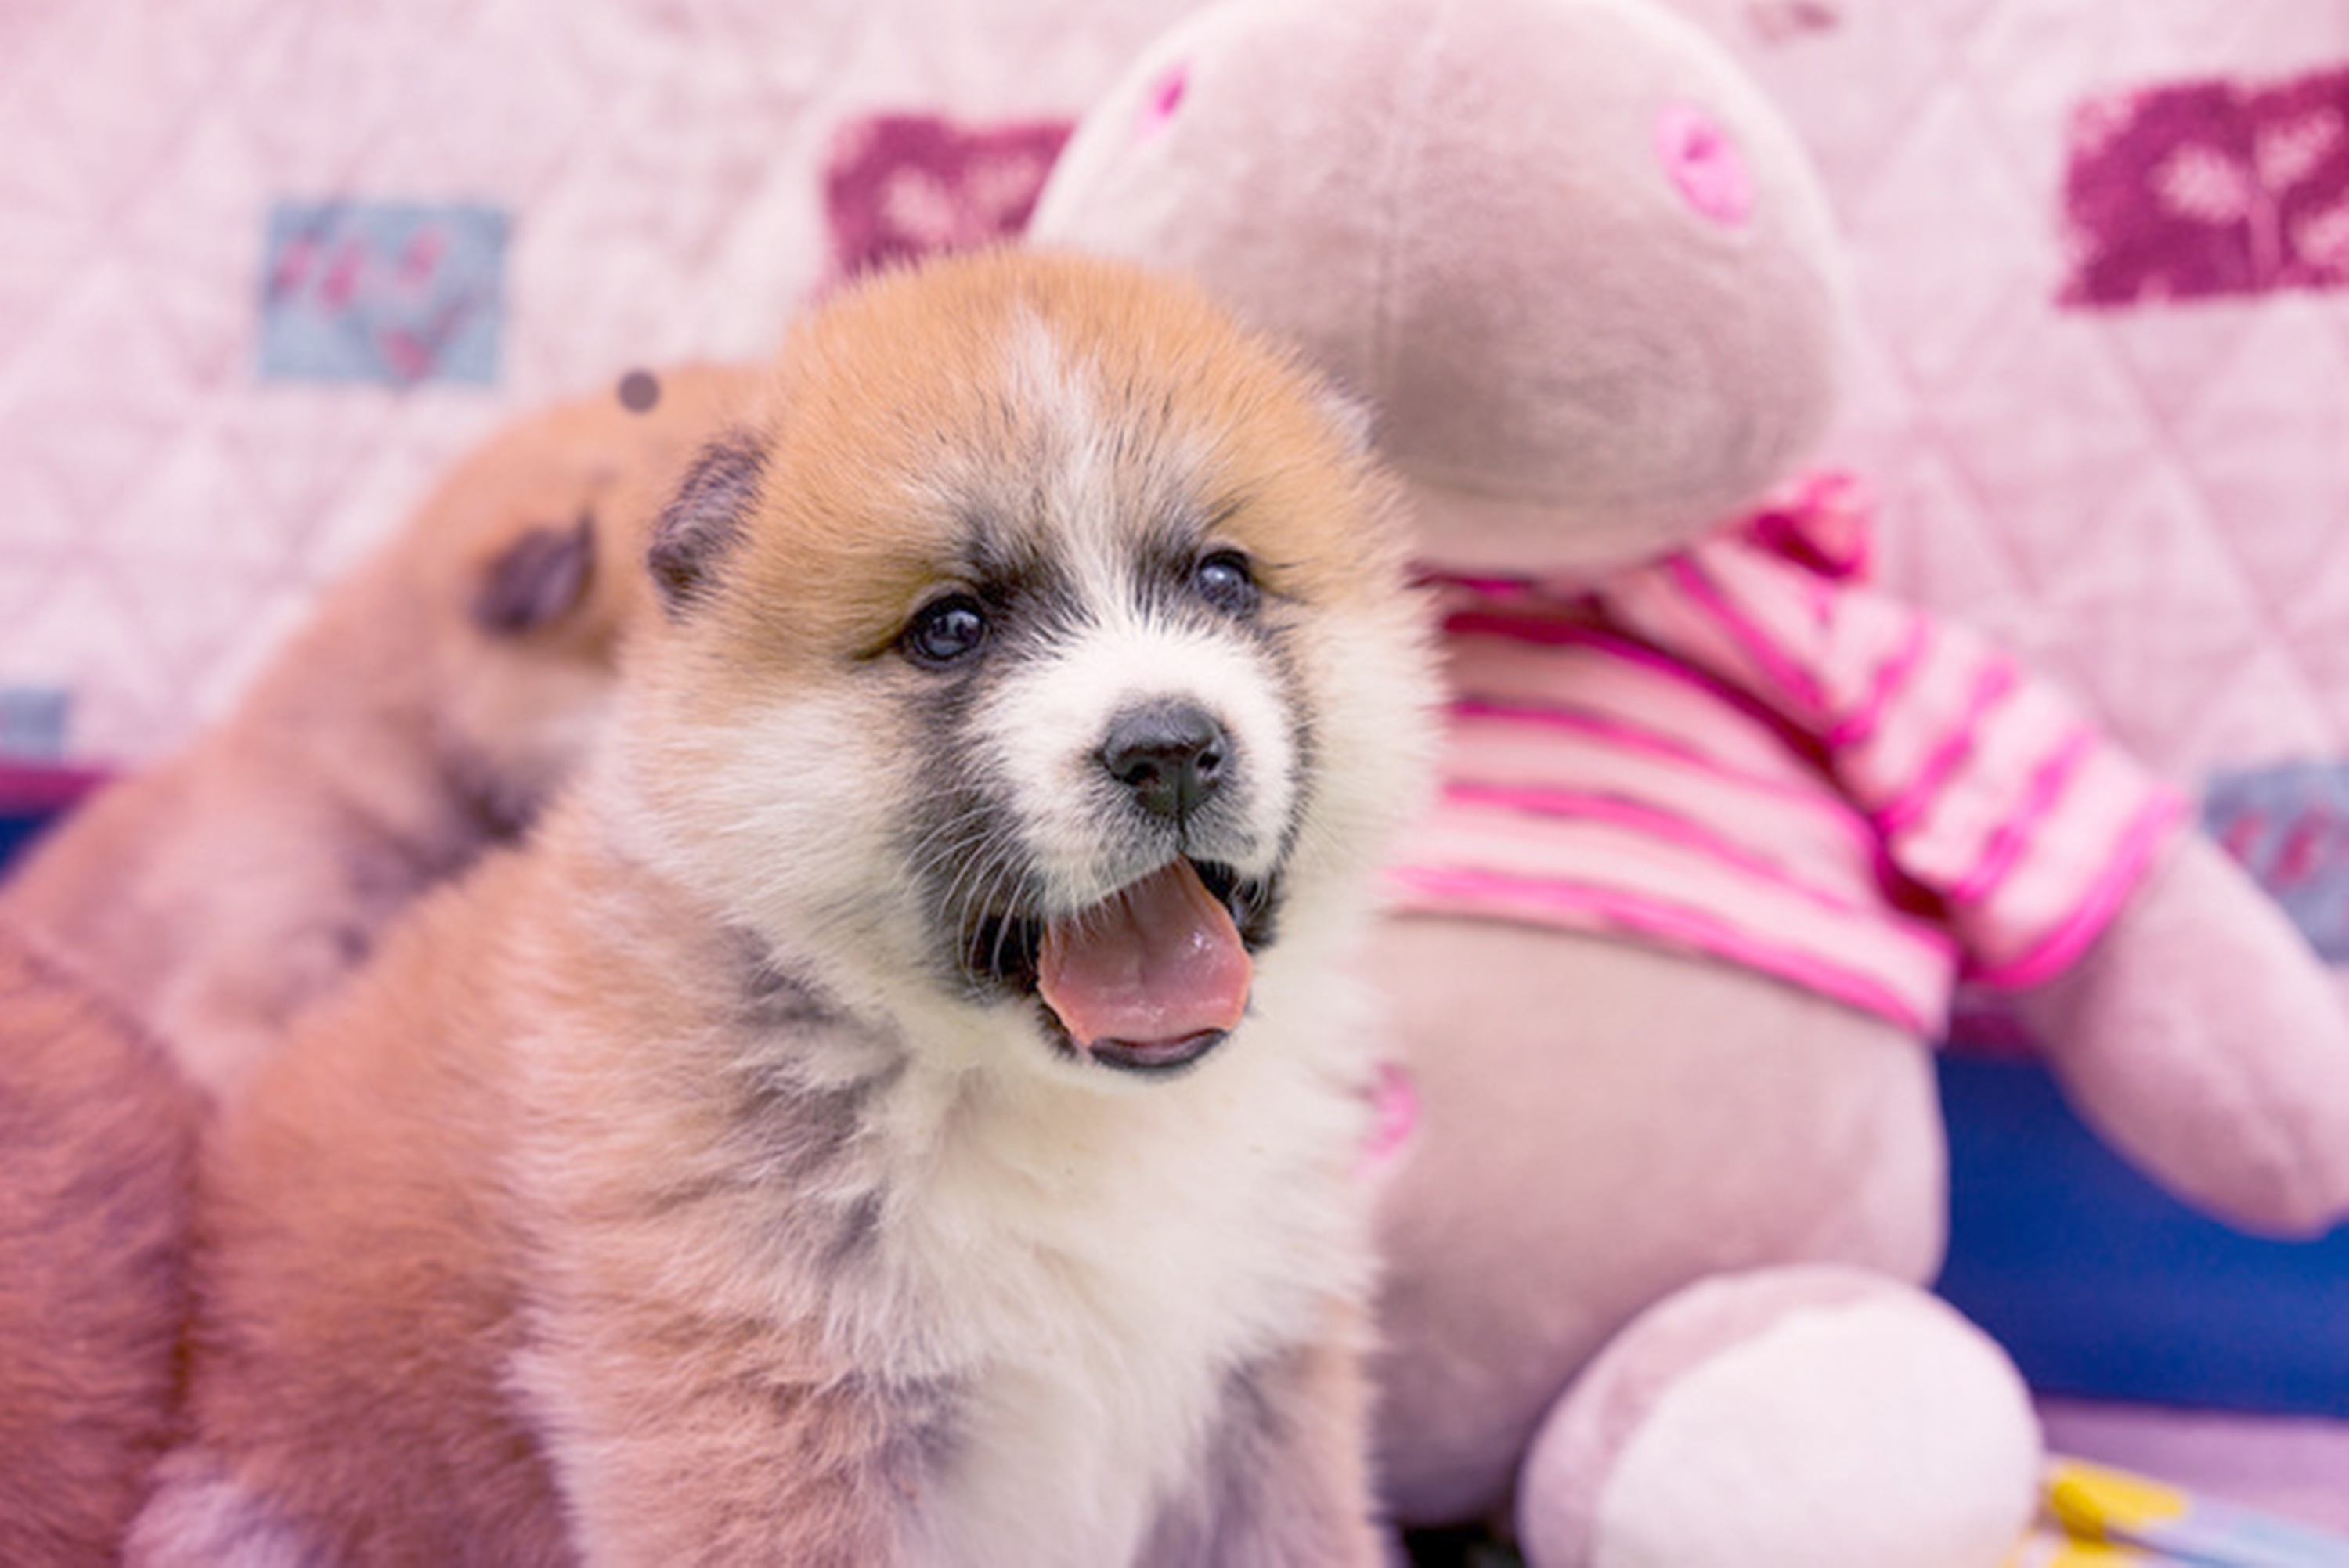
puppy, dog, mammal, nose, vertebrate, dog breed, pomeranian, dog like mammal, dog breed group, dog crossbreeds